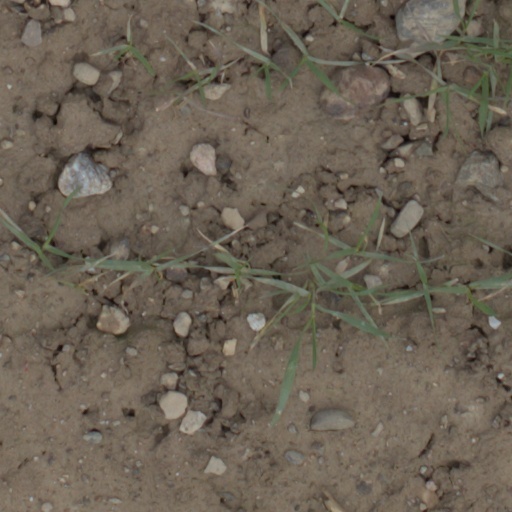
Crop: wheat